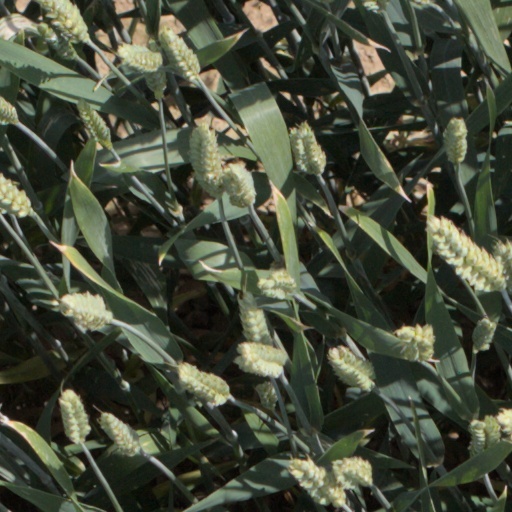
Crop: wheat